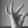
ASL letter: F